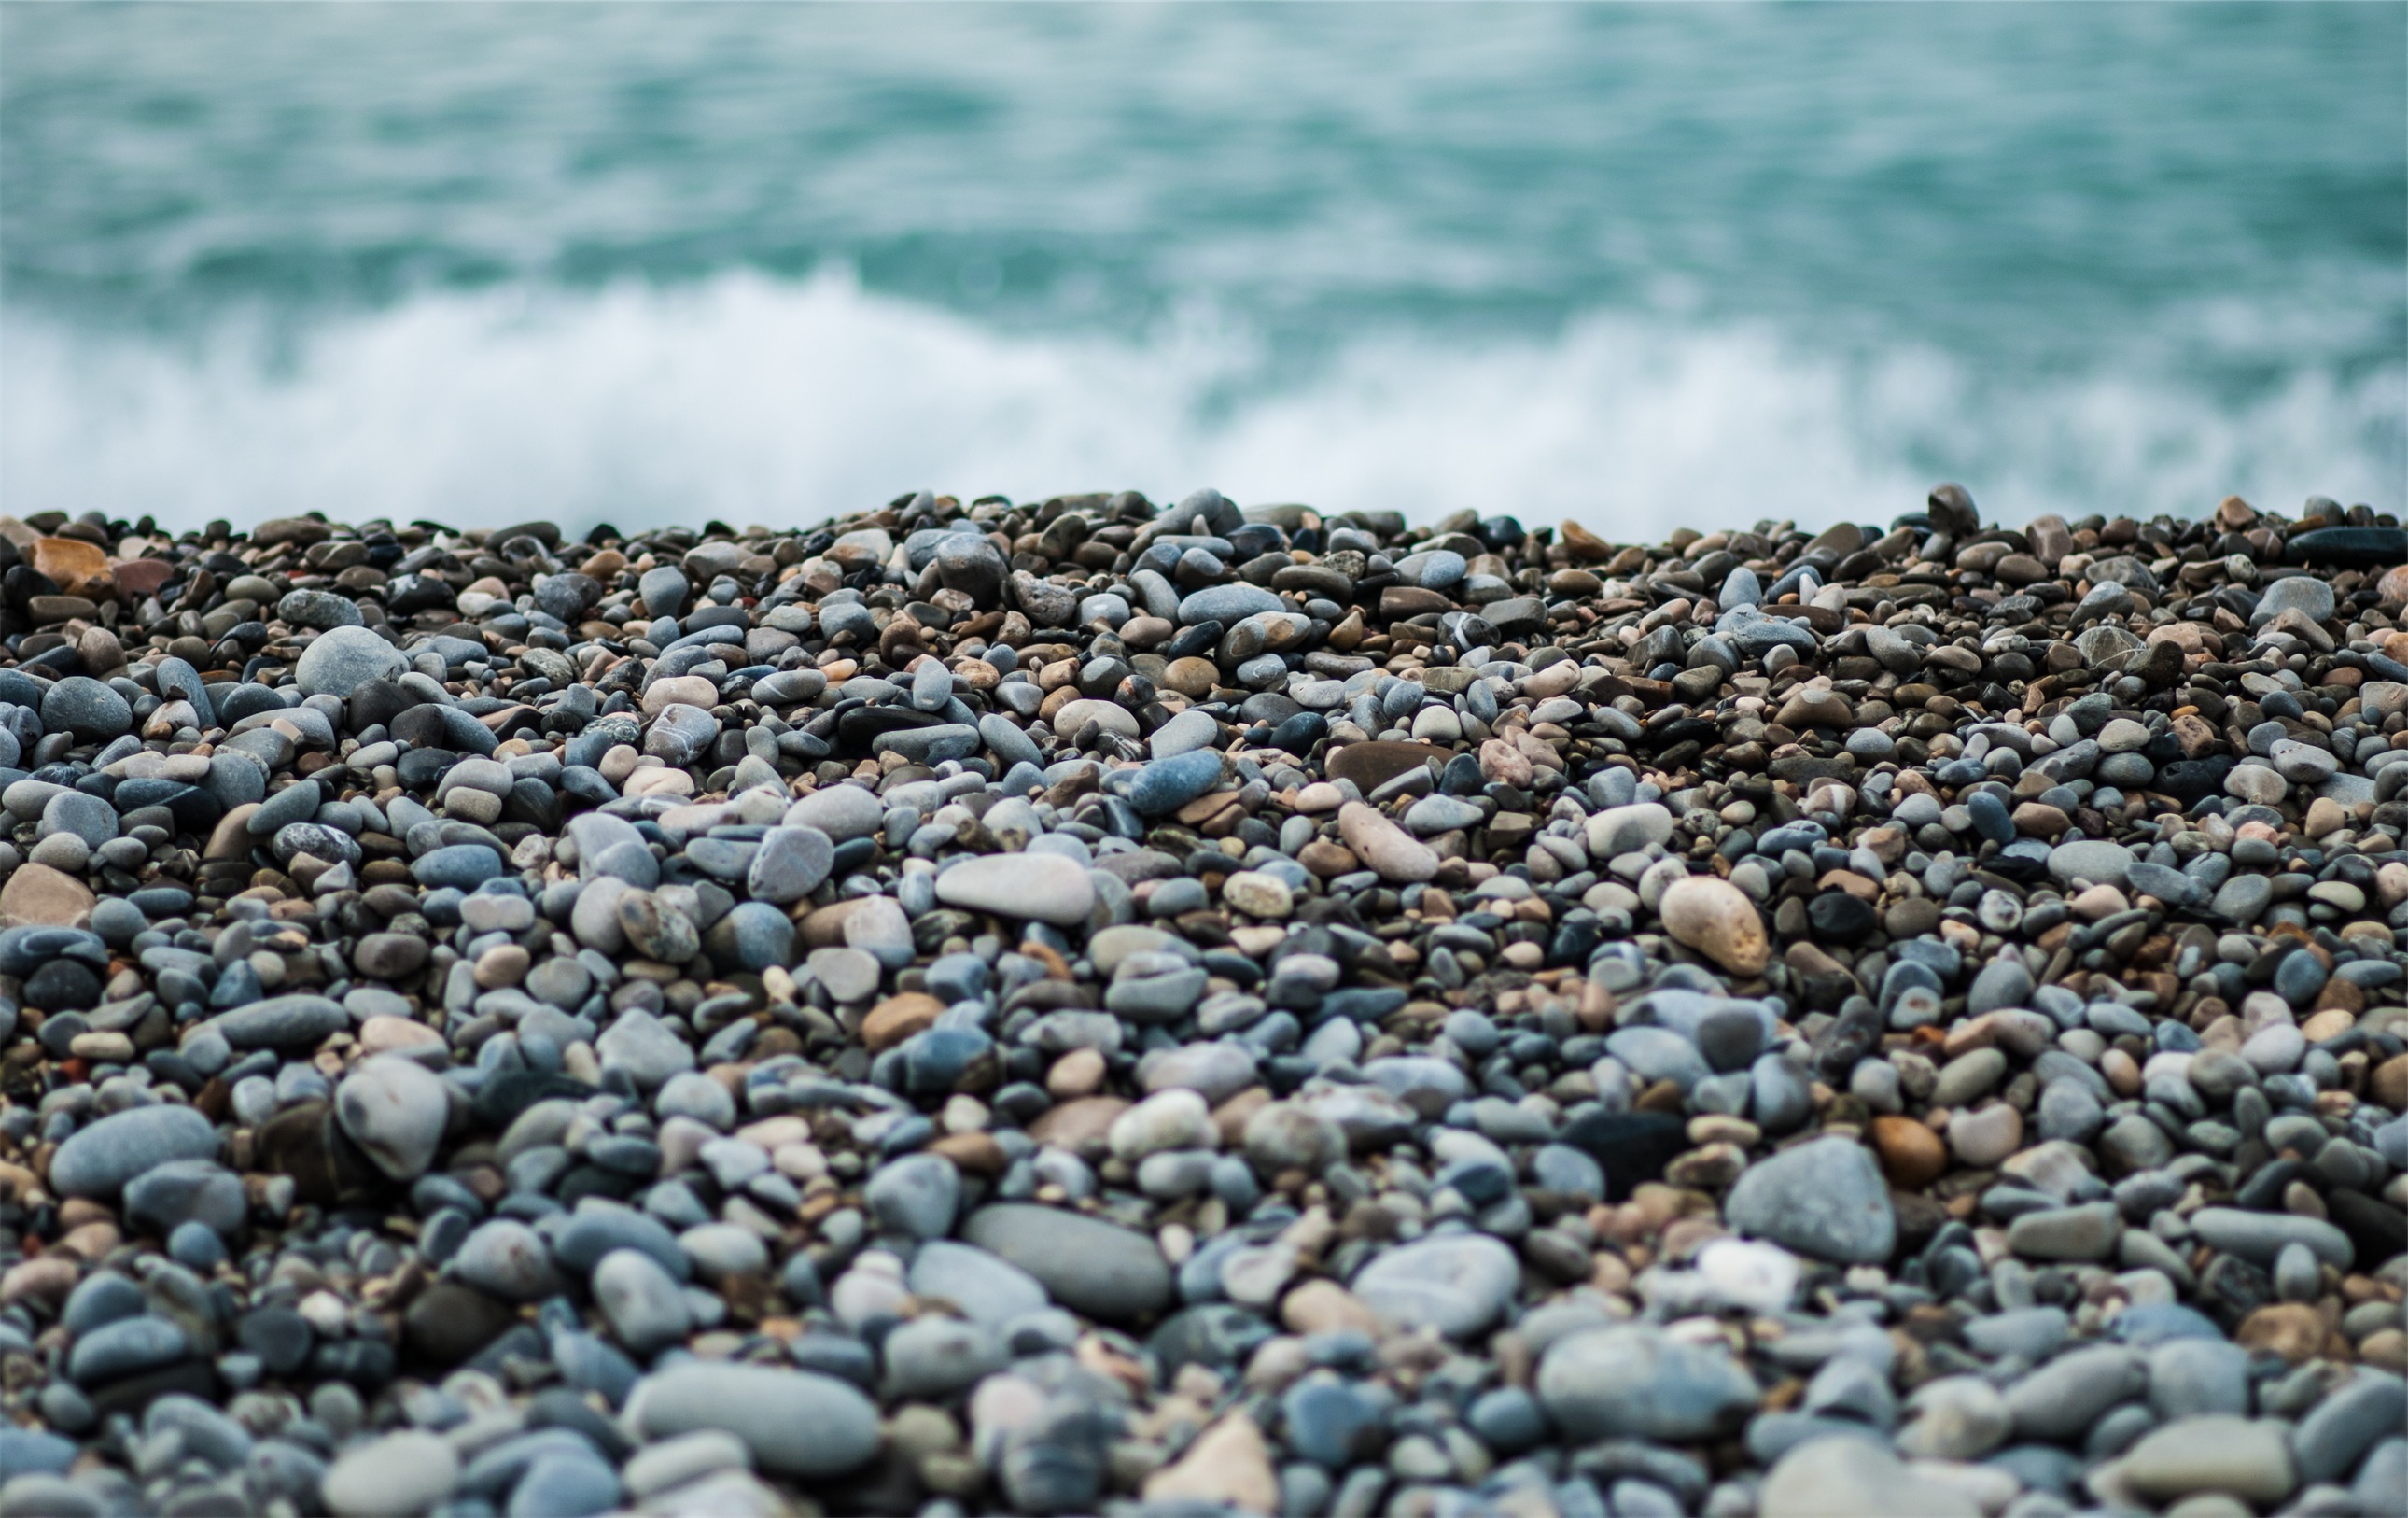
beach, sea, coast, sand, rock, shore, coastline, seaside, surf, pebble, seashore, material, rocks, stones, waves, gravel, pebbles, breakwater